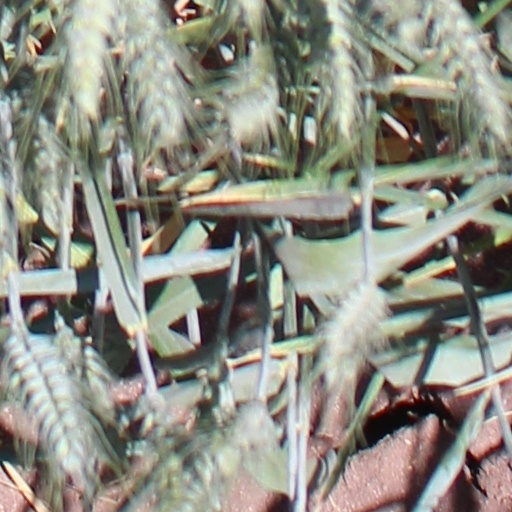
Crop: wheat